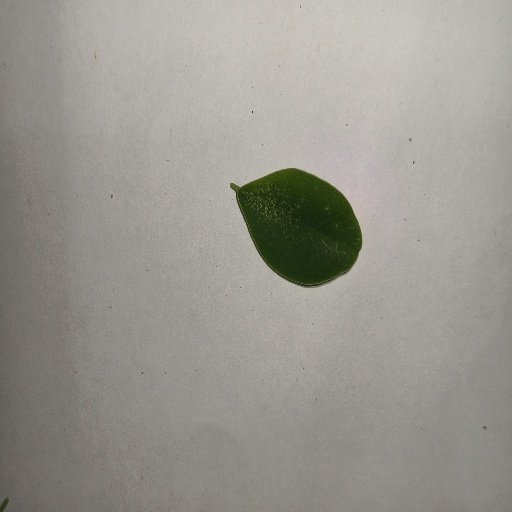
Species: Sojina
Leaf condition: Healthy Leaf